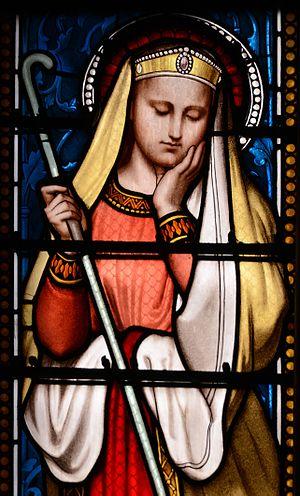
Vitrail de la Basilique d'Ars